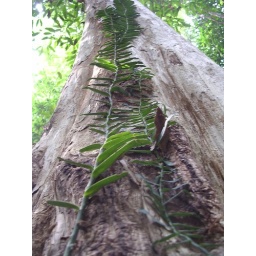
water in trees